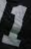
Number: 1